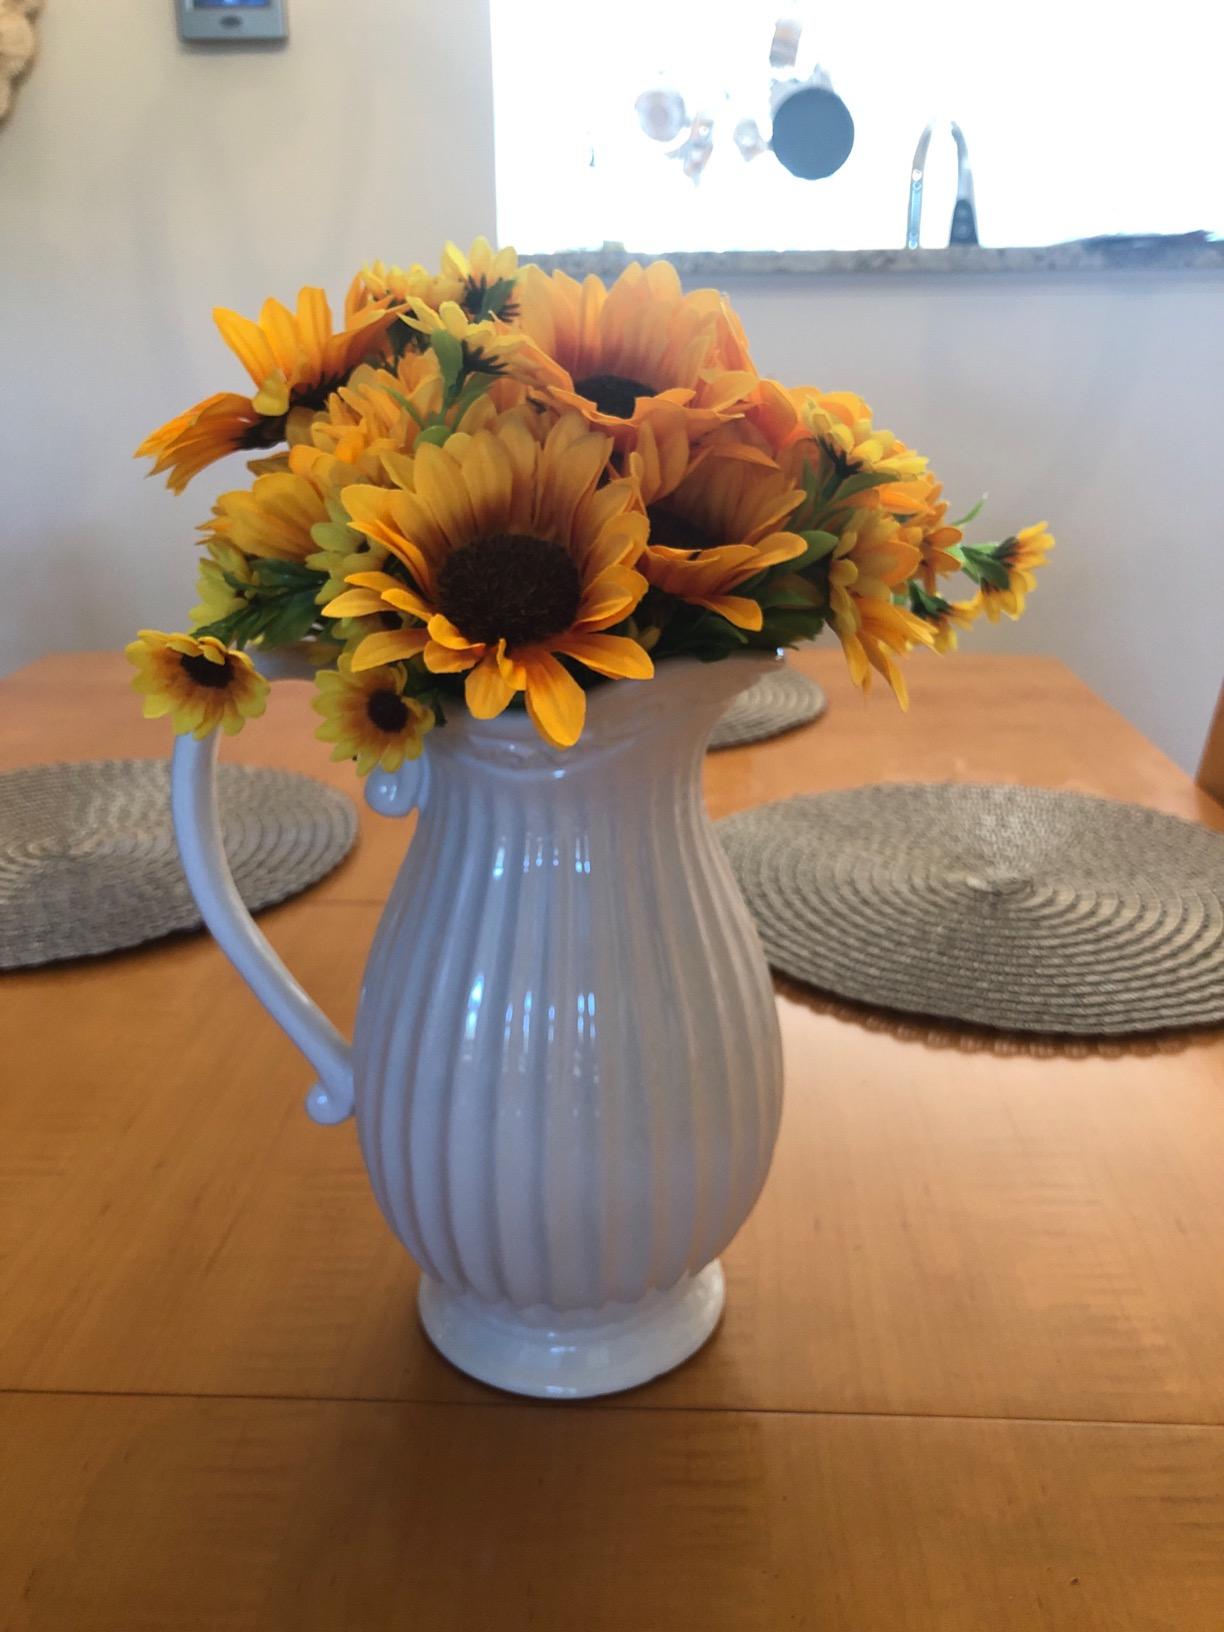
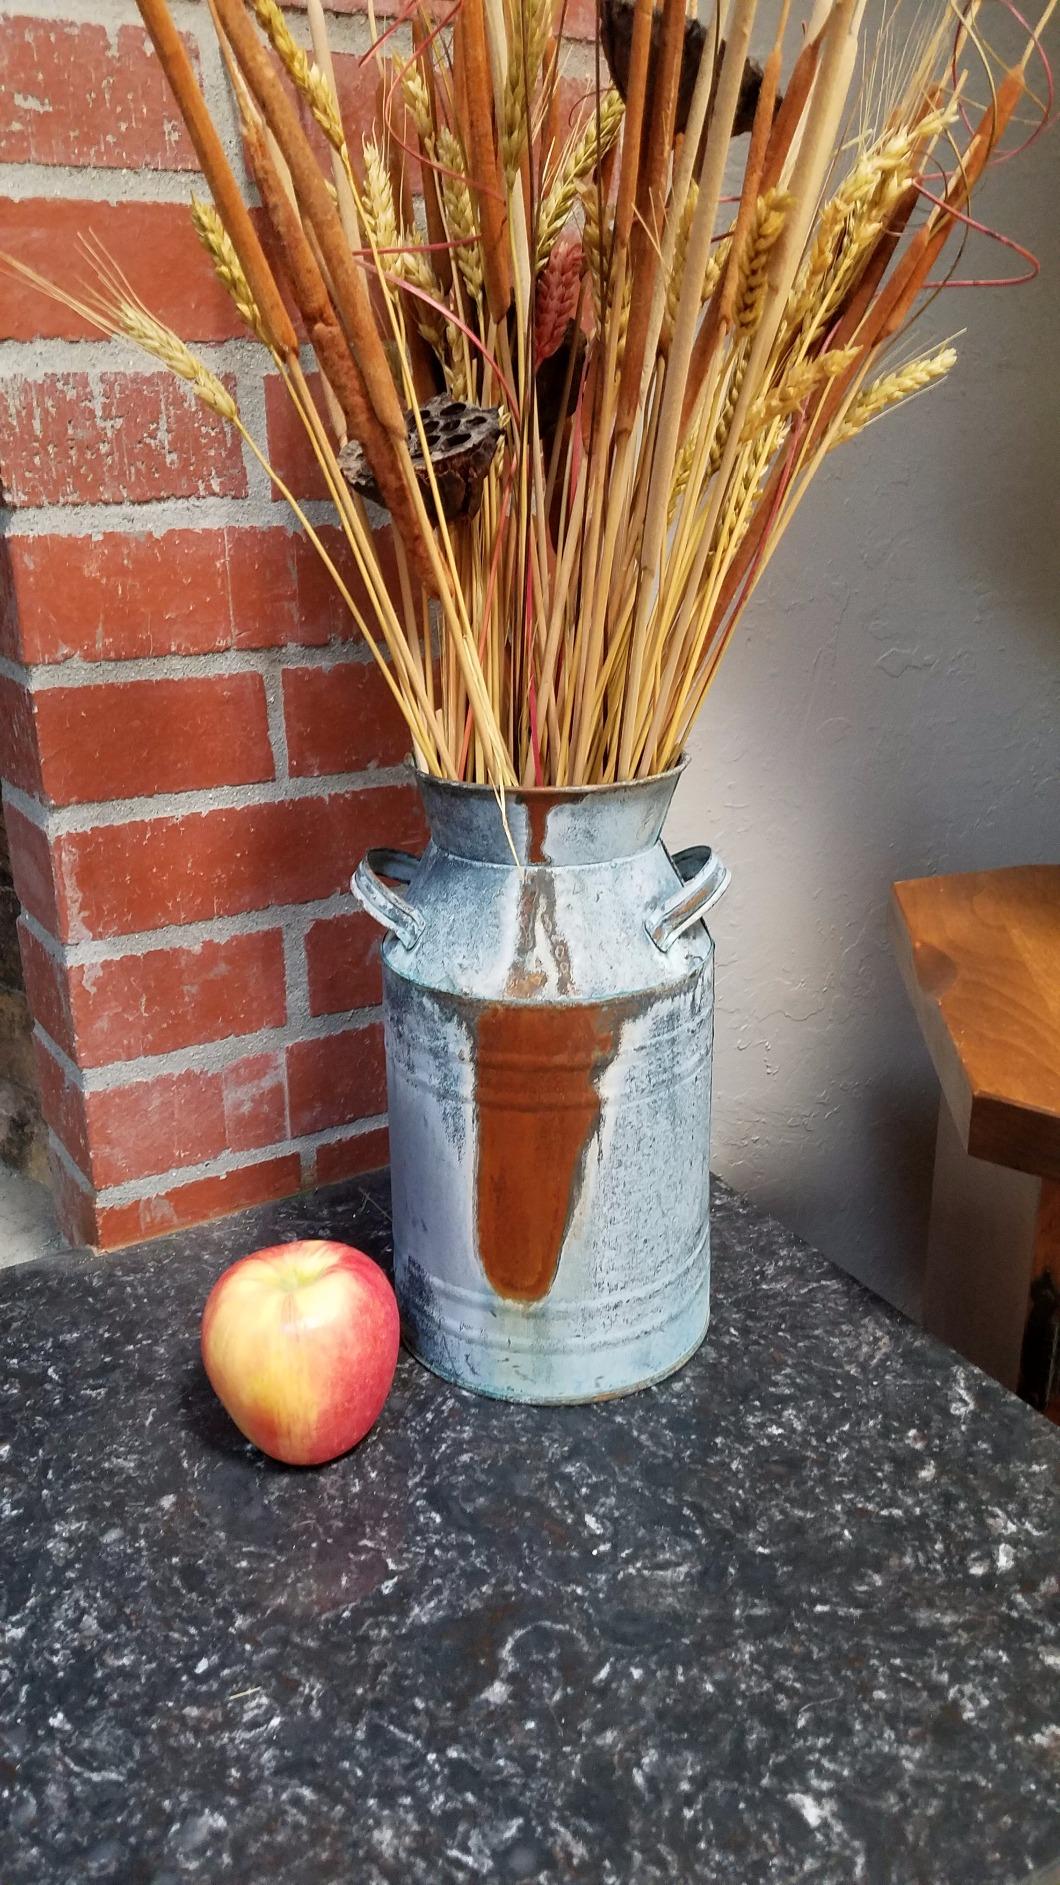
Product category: vase
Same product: no